Giliano Wijnaldum

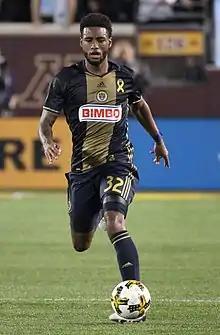
Wijnaldum playing for the Philadelphia Union in 2017

Giliano Wijnaldum (born 31 August 1992) is a Dutch former professional footballer of Surinamese descent who plays as a left back. He formerly played for AZ, FC Groningen, Go Ahead Eagles and VfL Bochum.